Gilbert Paige

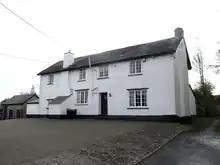
Rookabeare House in the parish of Fremington, in 2015

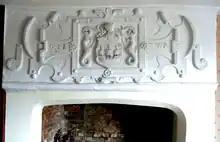
Overmantel in Rookabeare House

Paige married Sara Cade (born 1583), a daughter of Roger Cade (died 1618) of Barnstaple, Mayor of Barnstaple in 1591. Her brother was Samuel Cade (1578–1649) of Fremington, near Barnstaple, and her sister was Catherine Cade (born 1577), the wife of Richard Beaple.